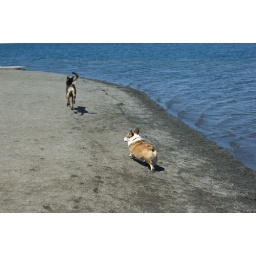
The dog beach at the marina in Reno.